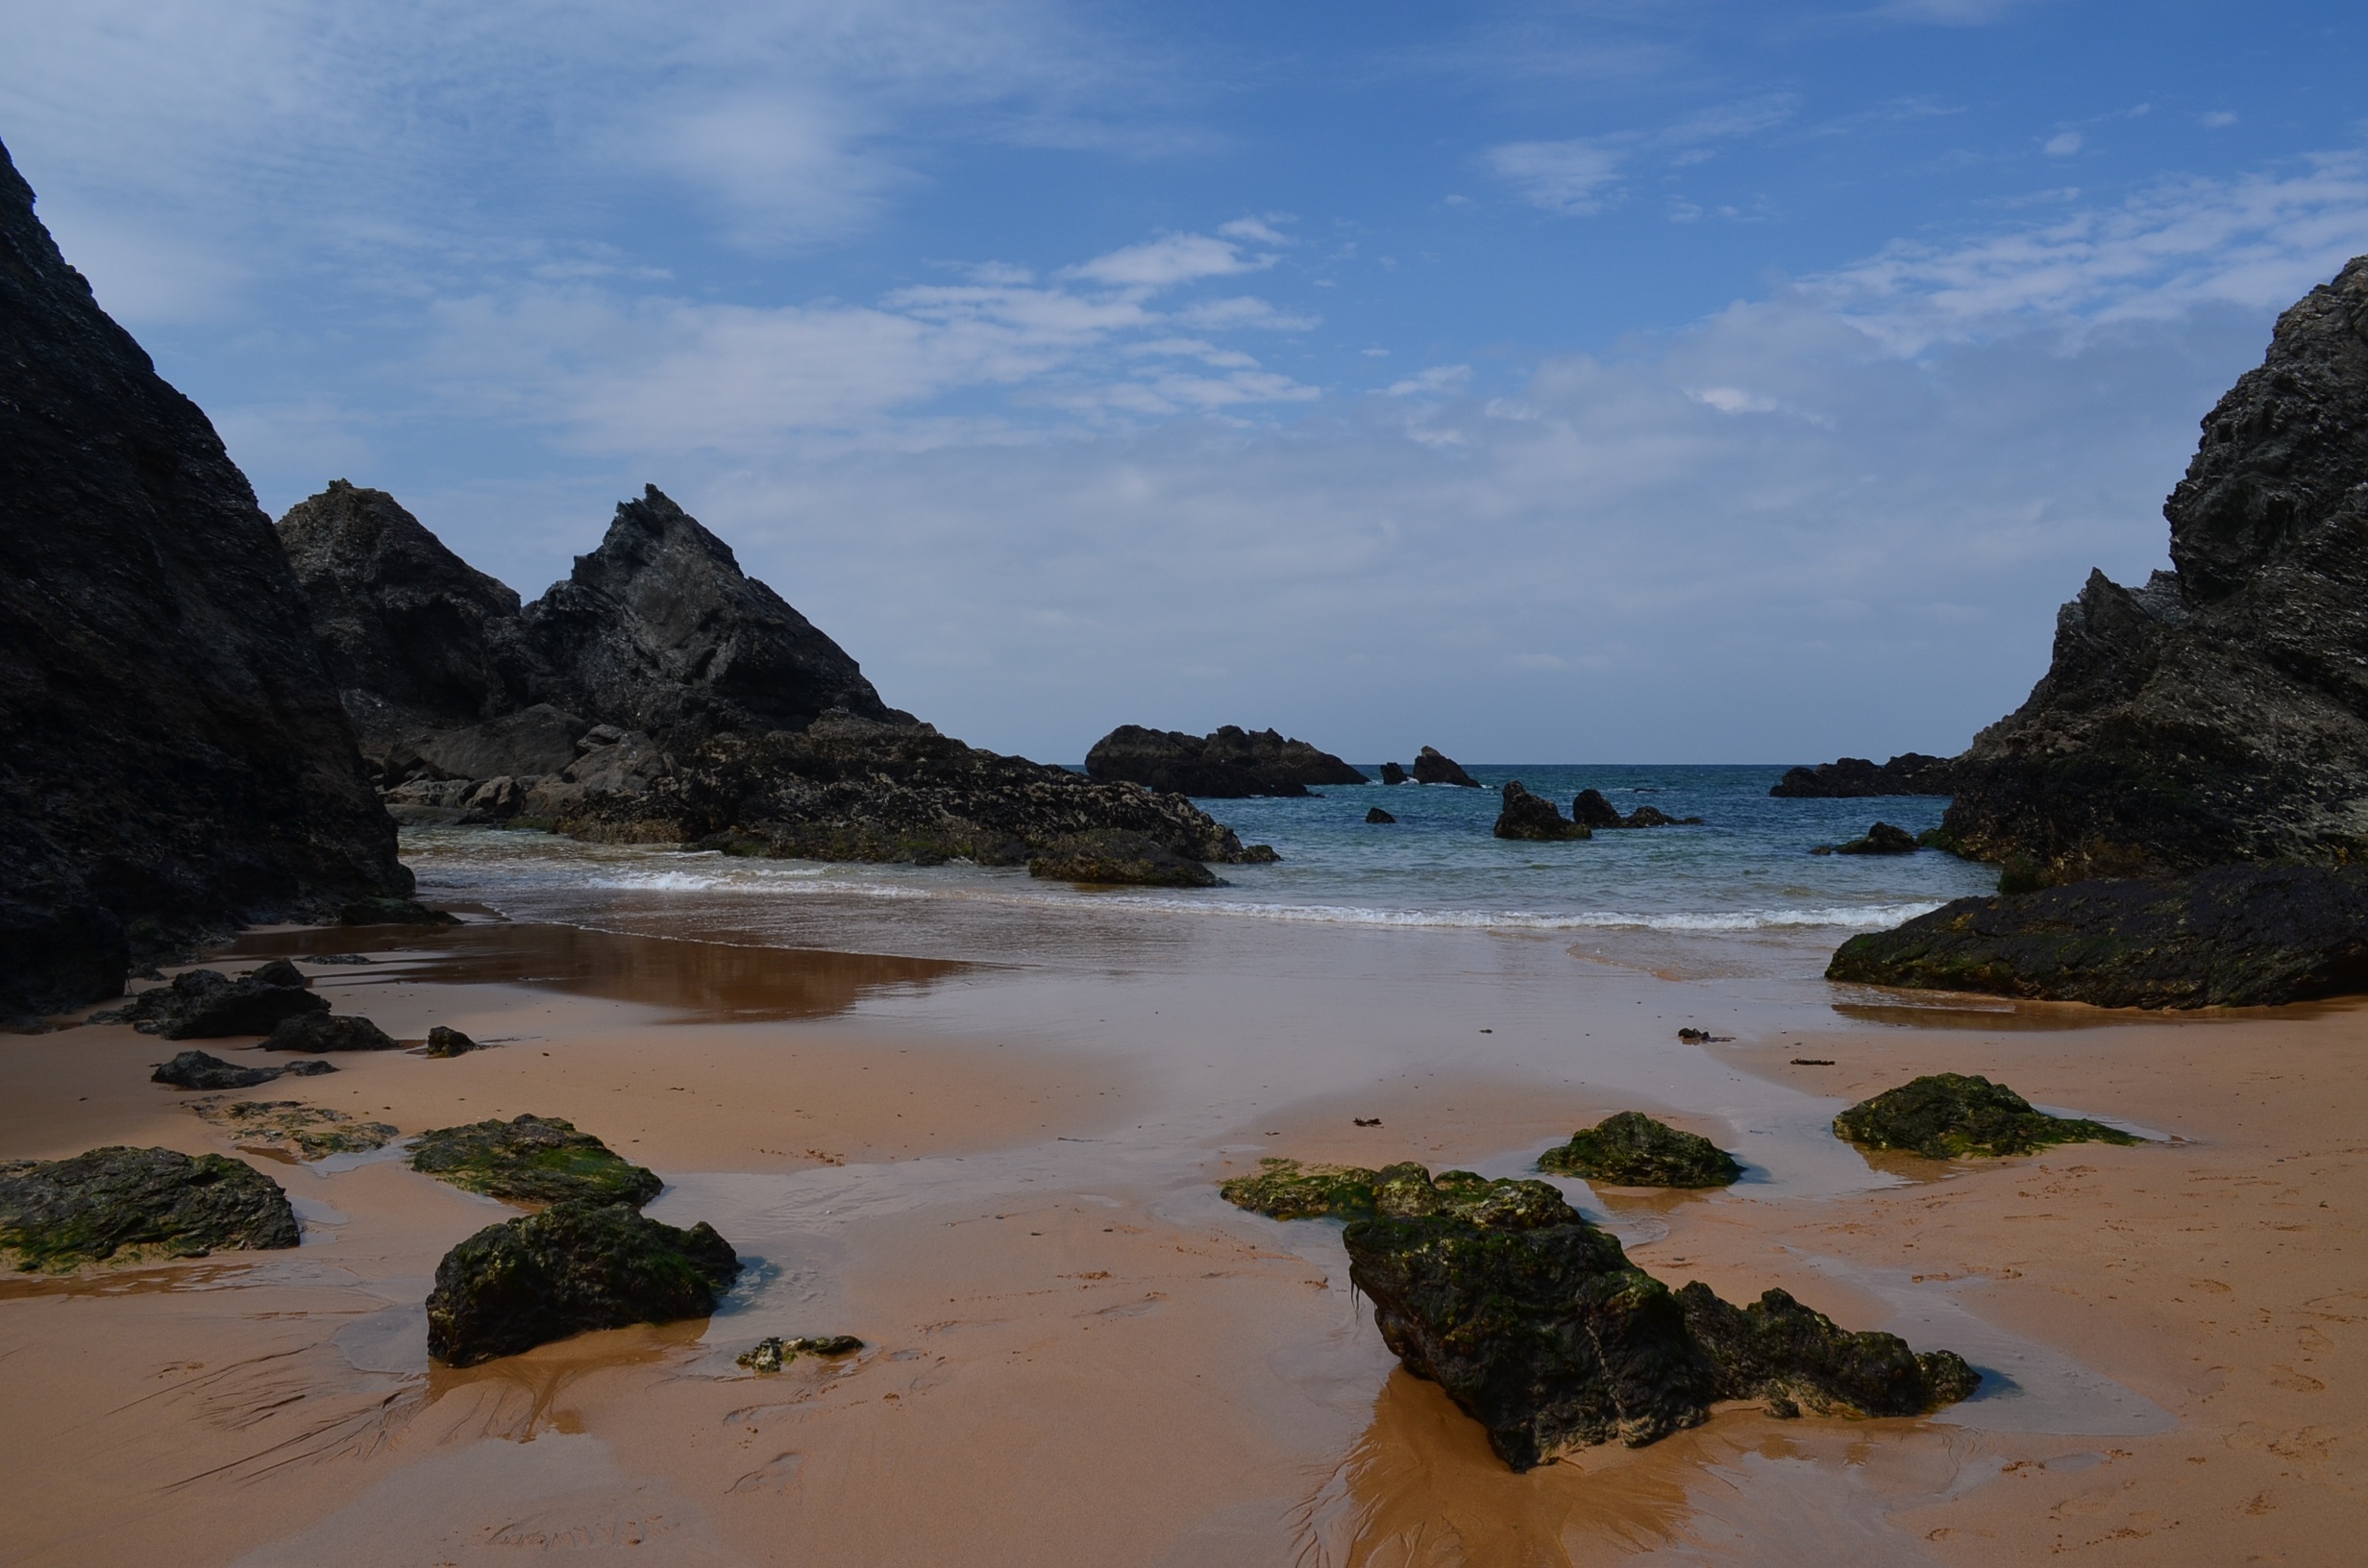
beach, landscape, sea, coast, nature, sand, rock, ocean, shore, wave, vacation, cliff, cove, bay, terrain, material, body of water, rocks, guard, cape, brittany, landform, belle ile, geographical feature, wind wave